2010 Toronto mayoral election

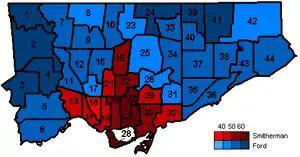
Mayoral results by ward

Several issues emerged early in the campaign. Transportation was one issue with debates over cycling and public transit. Bike lanes on streets such as Jarvis Street and University Avenue were one issue. Rocco Rossi was strongly opposed to such bike lanes (insisting that bike lanes instead be placed on parallel sideroads) while Pantalone supported them, Mammoliti endorsed the bike lanes on Jarvis, and Ford stated he would not remove any such installations.